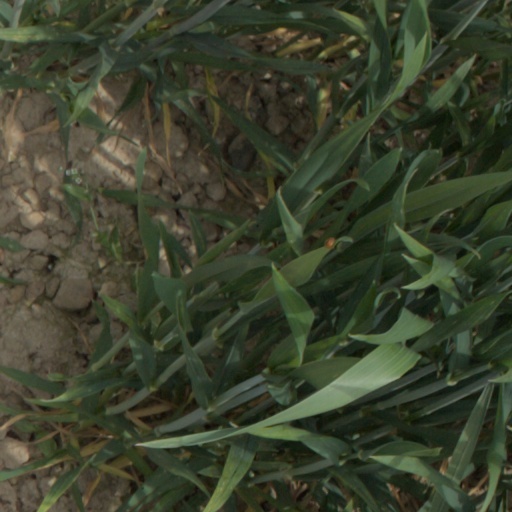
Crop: wheat